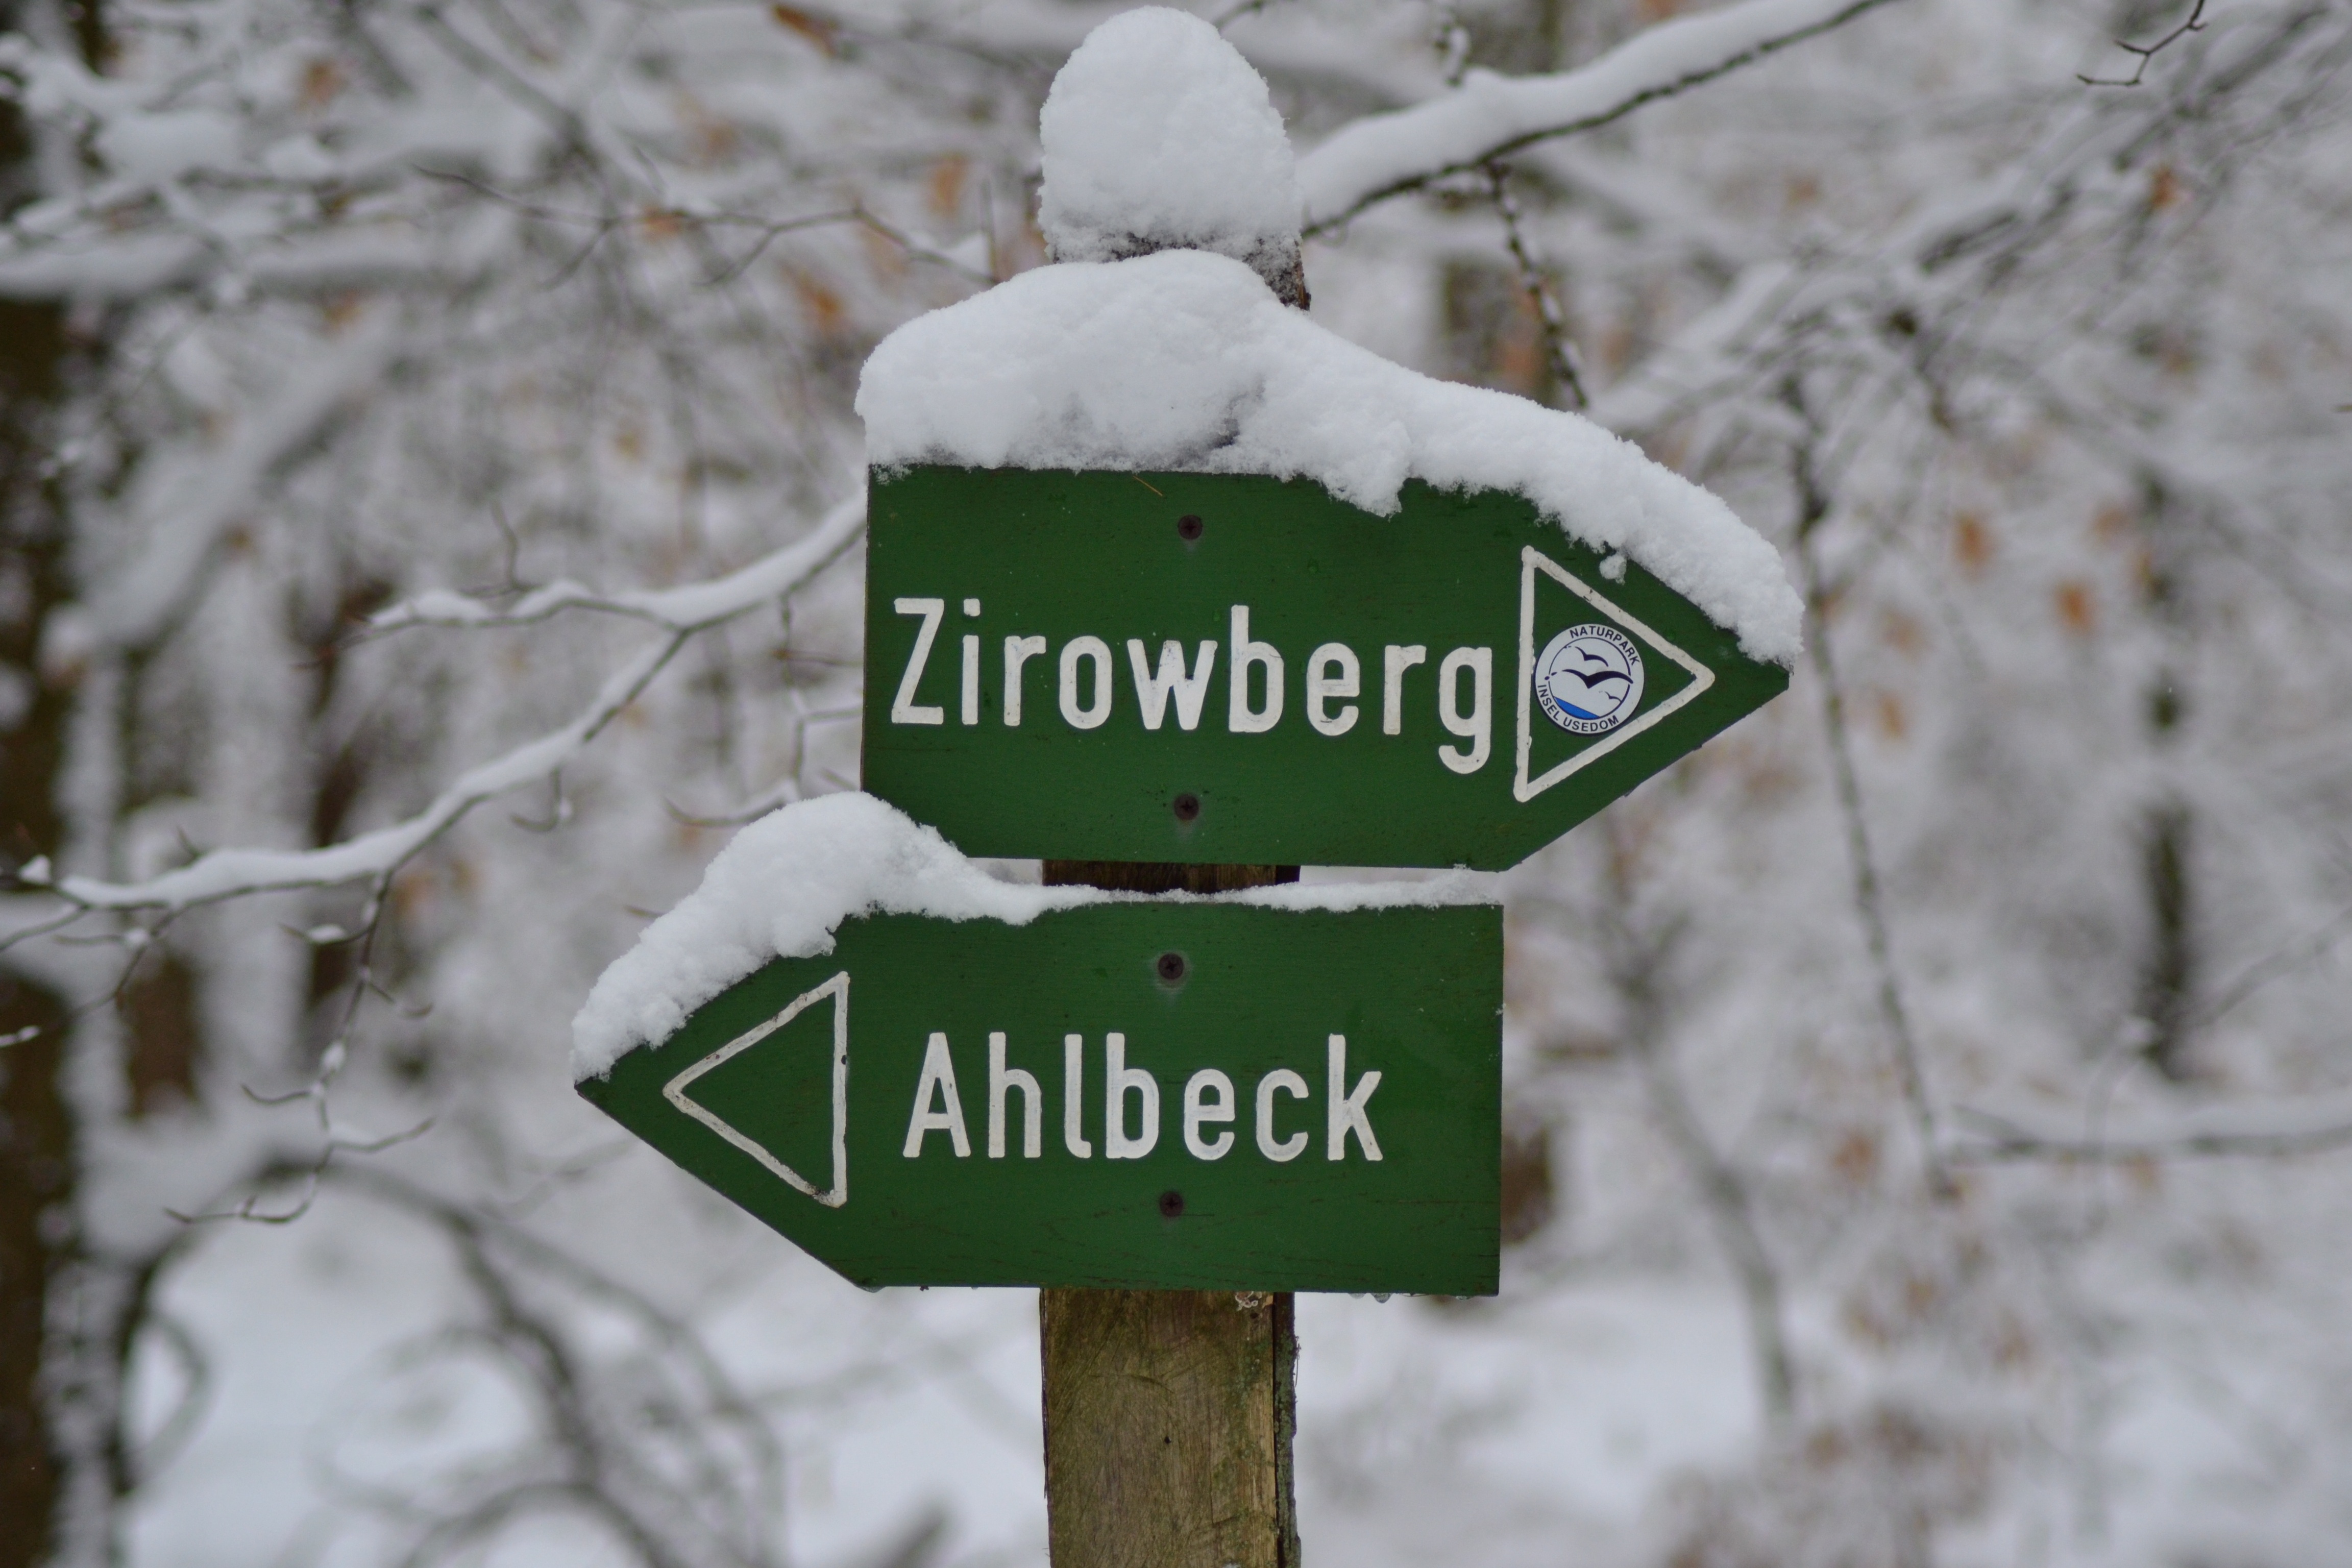
tree, branch, snow, winter, green, weather, season, directory, freezing, ahlbeck, zirowberg